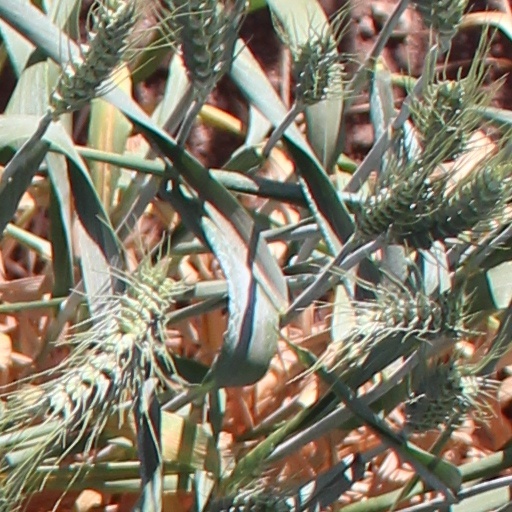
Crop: wheat